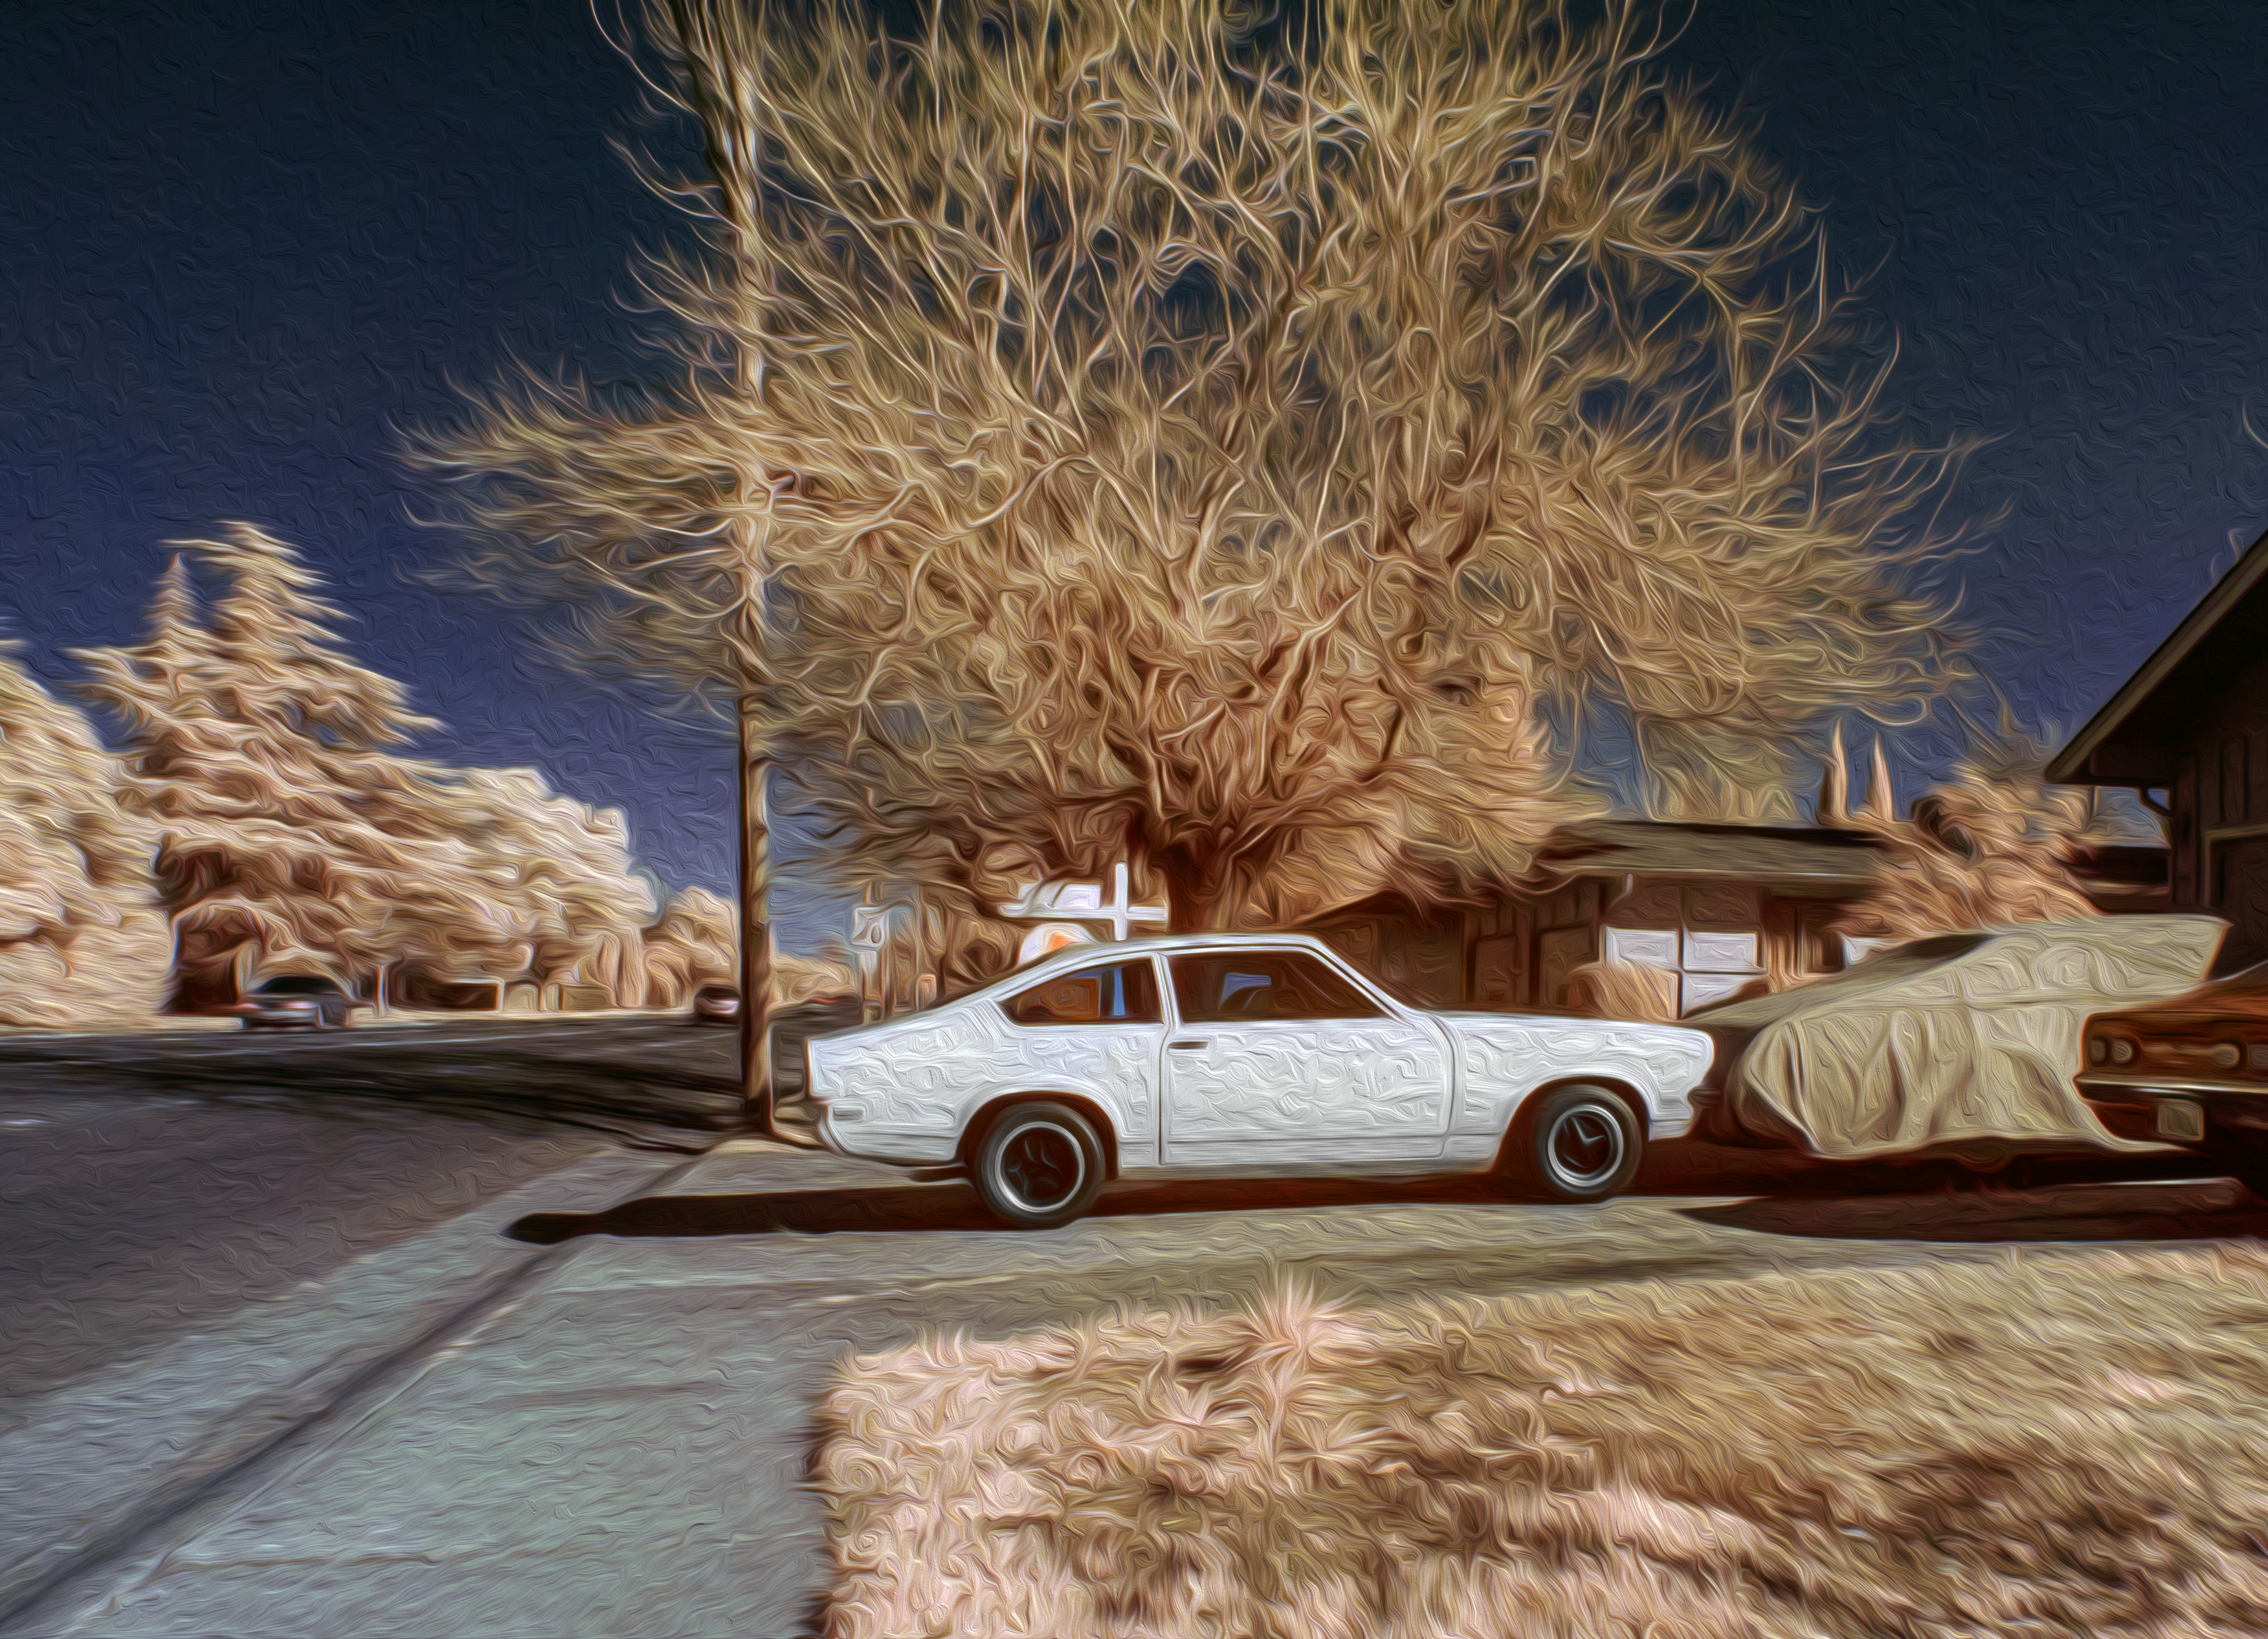
tree, snow, winter, wood, car, lighting, season, american, canadian, iron, chevrolet, compact, fe, hss, screenshot, vega